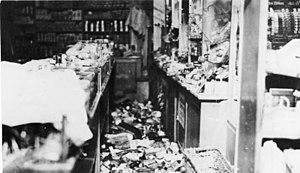
La nuit de Cristal est le pogrom contre les Juifs du Troisième Reich qui se déroula dans la nuit du 9 au 10 novembre 1938 et dans la journée qui suivit. Ce pogrom a été présenté par les responsables nazis comme une réaction spontanée de la population à la mort le 9 novembre 1938 d’Ernst vom Rath, un secrétaire de l'ambassade allemande à Paris, grièvement blessé deux jours plus tôt par Herschel Grynszpan, un jeune Juif polonais d'origine allemande. En fait, le pogrom fut ordonné par le chancelier du Reich, Adolf Hitler, organisé par Joseph Goebbels et commis par des membres de la Sturmabteilung, de la Schutzstaffel et de la Jeunesse hitlérienne, soutenus par le Sicherheitsdienst, la Gestapo et d'autres forces de police.